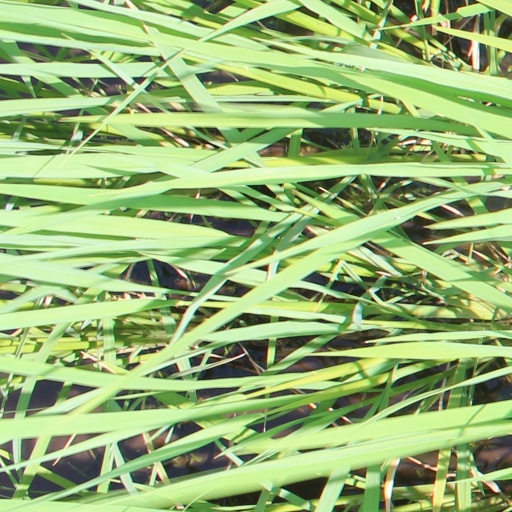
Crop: rice